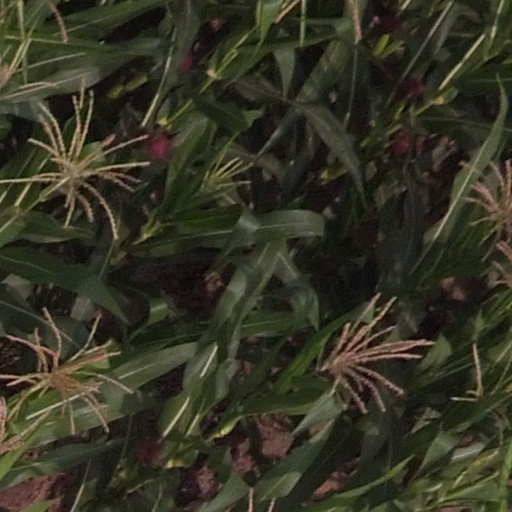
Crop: maize; corn